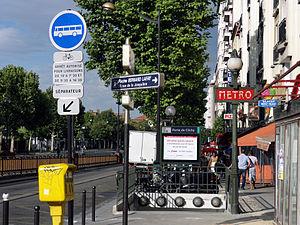
La station Porte de Clichy de la ligne 13 du métro de Paris, France
La porte de Clichy est l'une des dix-sept portes percées dans l’enceinte de Thiers au milieu du XIXᵉ siècle pour protéger Paris. Elle est aujourd'hui une importante porte de Paris située dans le 17ᵉ arrondissement et sépare la capitale de Clichy.